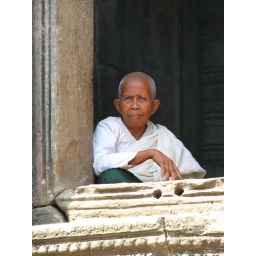
female monk in window of temple